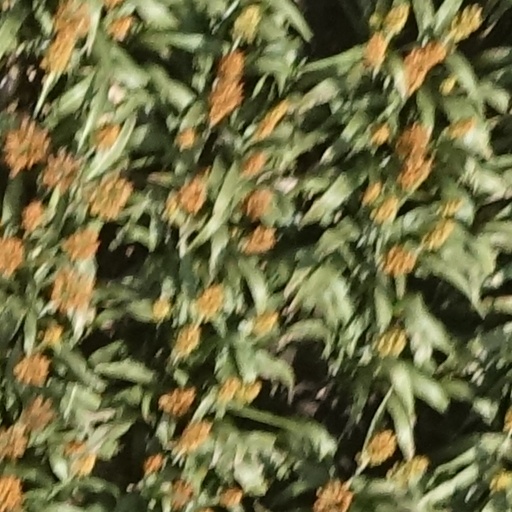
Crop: sorghum